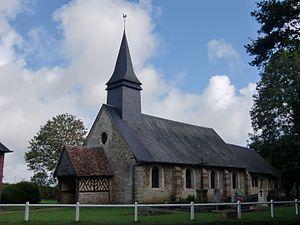
église de Jouveaux à Morainville-Jouveaux (Eure, Normandie, France)
Morainville-Jouveaux est une commune française située dans le département de l'Eure, en région Normandie.